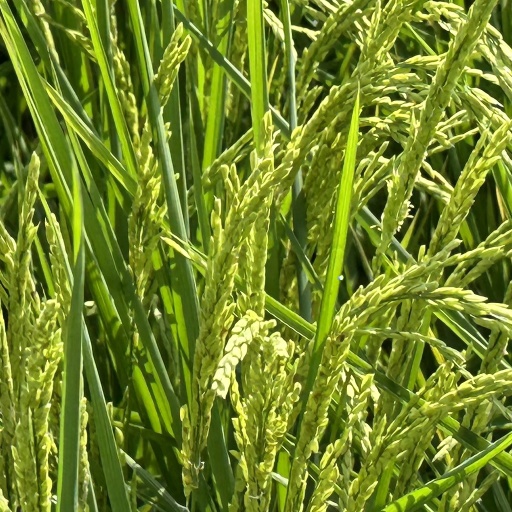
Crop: rice